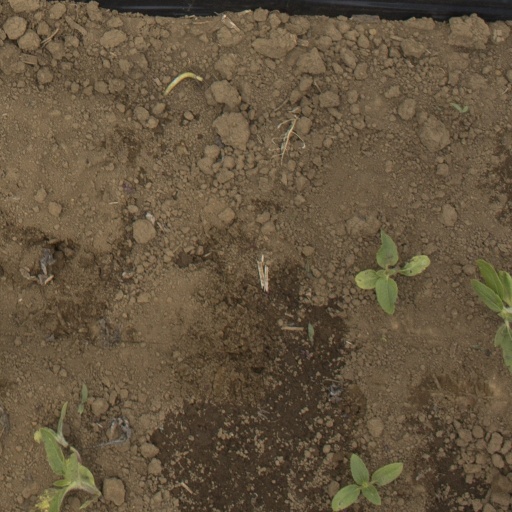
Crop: Jerusalem artichoke